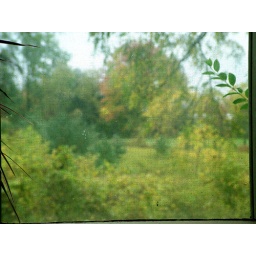
I like how the screen over the window created a natural filter!